Christian Campbell

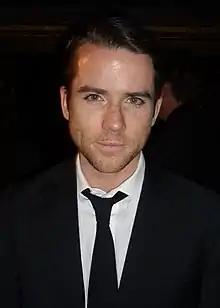
Campbell in 2009

Christian Campbell (born May 12, 1972) is a Canadian actor. He is known for his roles as Gabriel in the film "Trick" and Greg Ivey in the television series "Big Love". On stage, he has performed as Jimmy Harper in the musical "Reefer Madness" and Jon in the musical "Tick, Tick... Boom!".